Spooks series 2

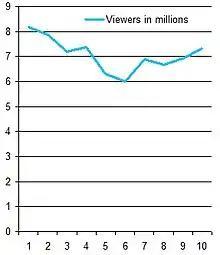
Ratings for the second series.

The second series began broadcasting on 2 June 2003 on BBC One during the 9 to 10 pm timeslot, and continued on every Monday night until 11 August 2003, although there was a week break in the schedule midway through the series due to an overrun of a Wimbledon tennis match on 30 June. The second to ninth episodes were pre-empted to BBC Three a week before they are repeated on BBC One. In the US, the second series aired on A&E, though each episode had approximately fifteen minutes edited out to accommodate for advert breaks. The DVD release of the series in America contained the uncut episodes. It was later repeated on BBC America, alongside the first series from July 2007.